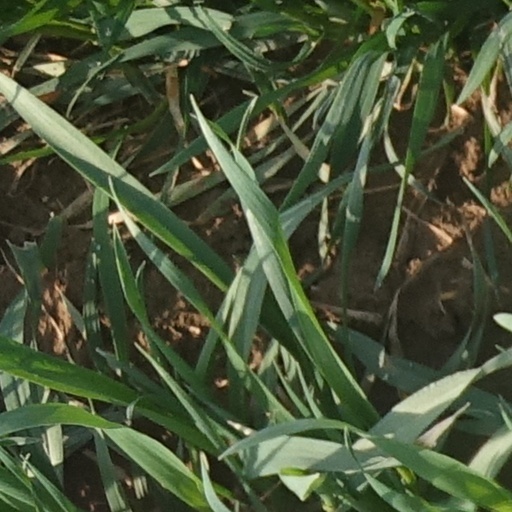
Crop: wheat